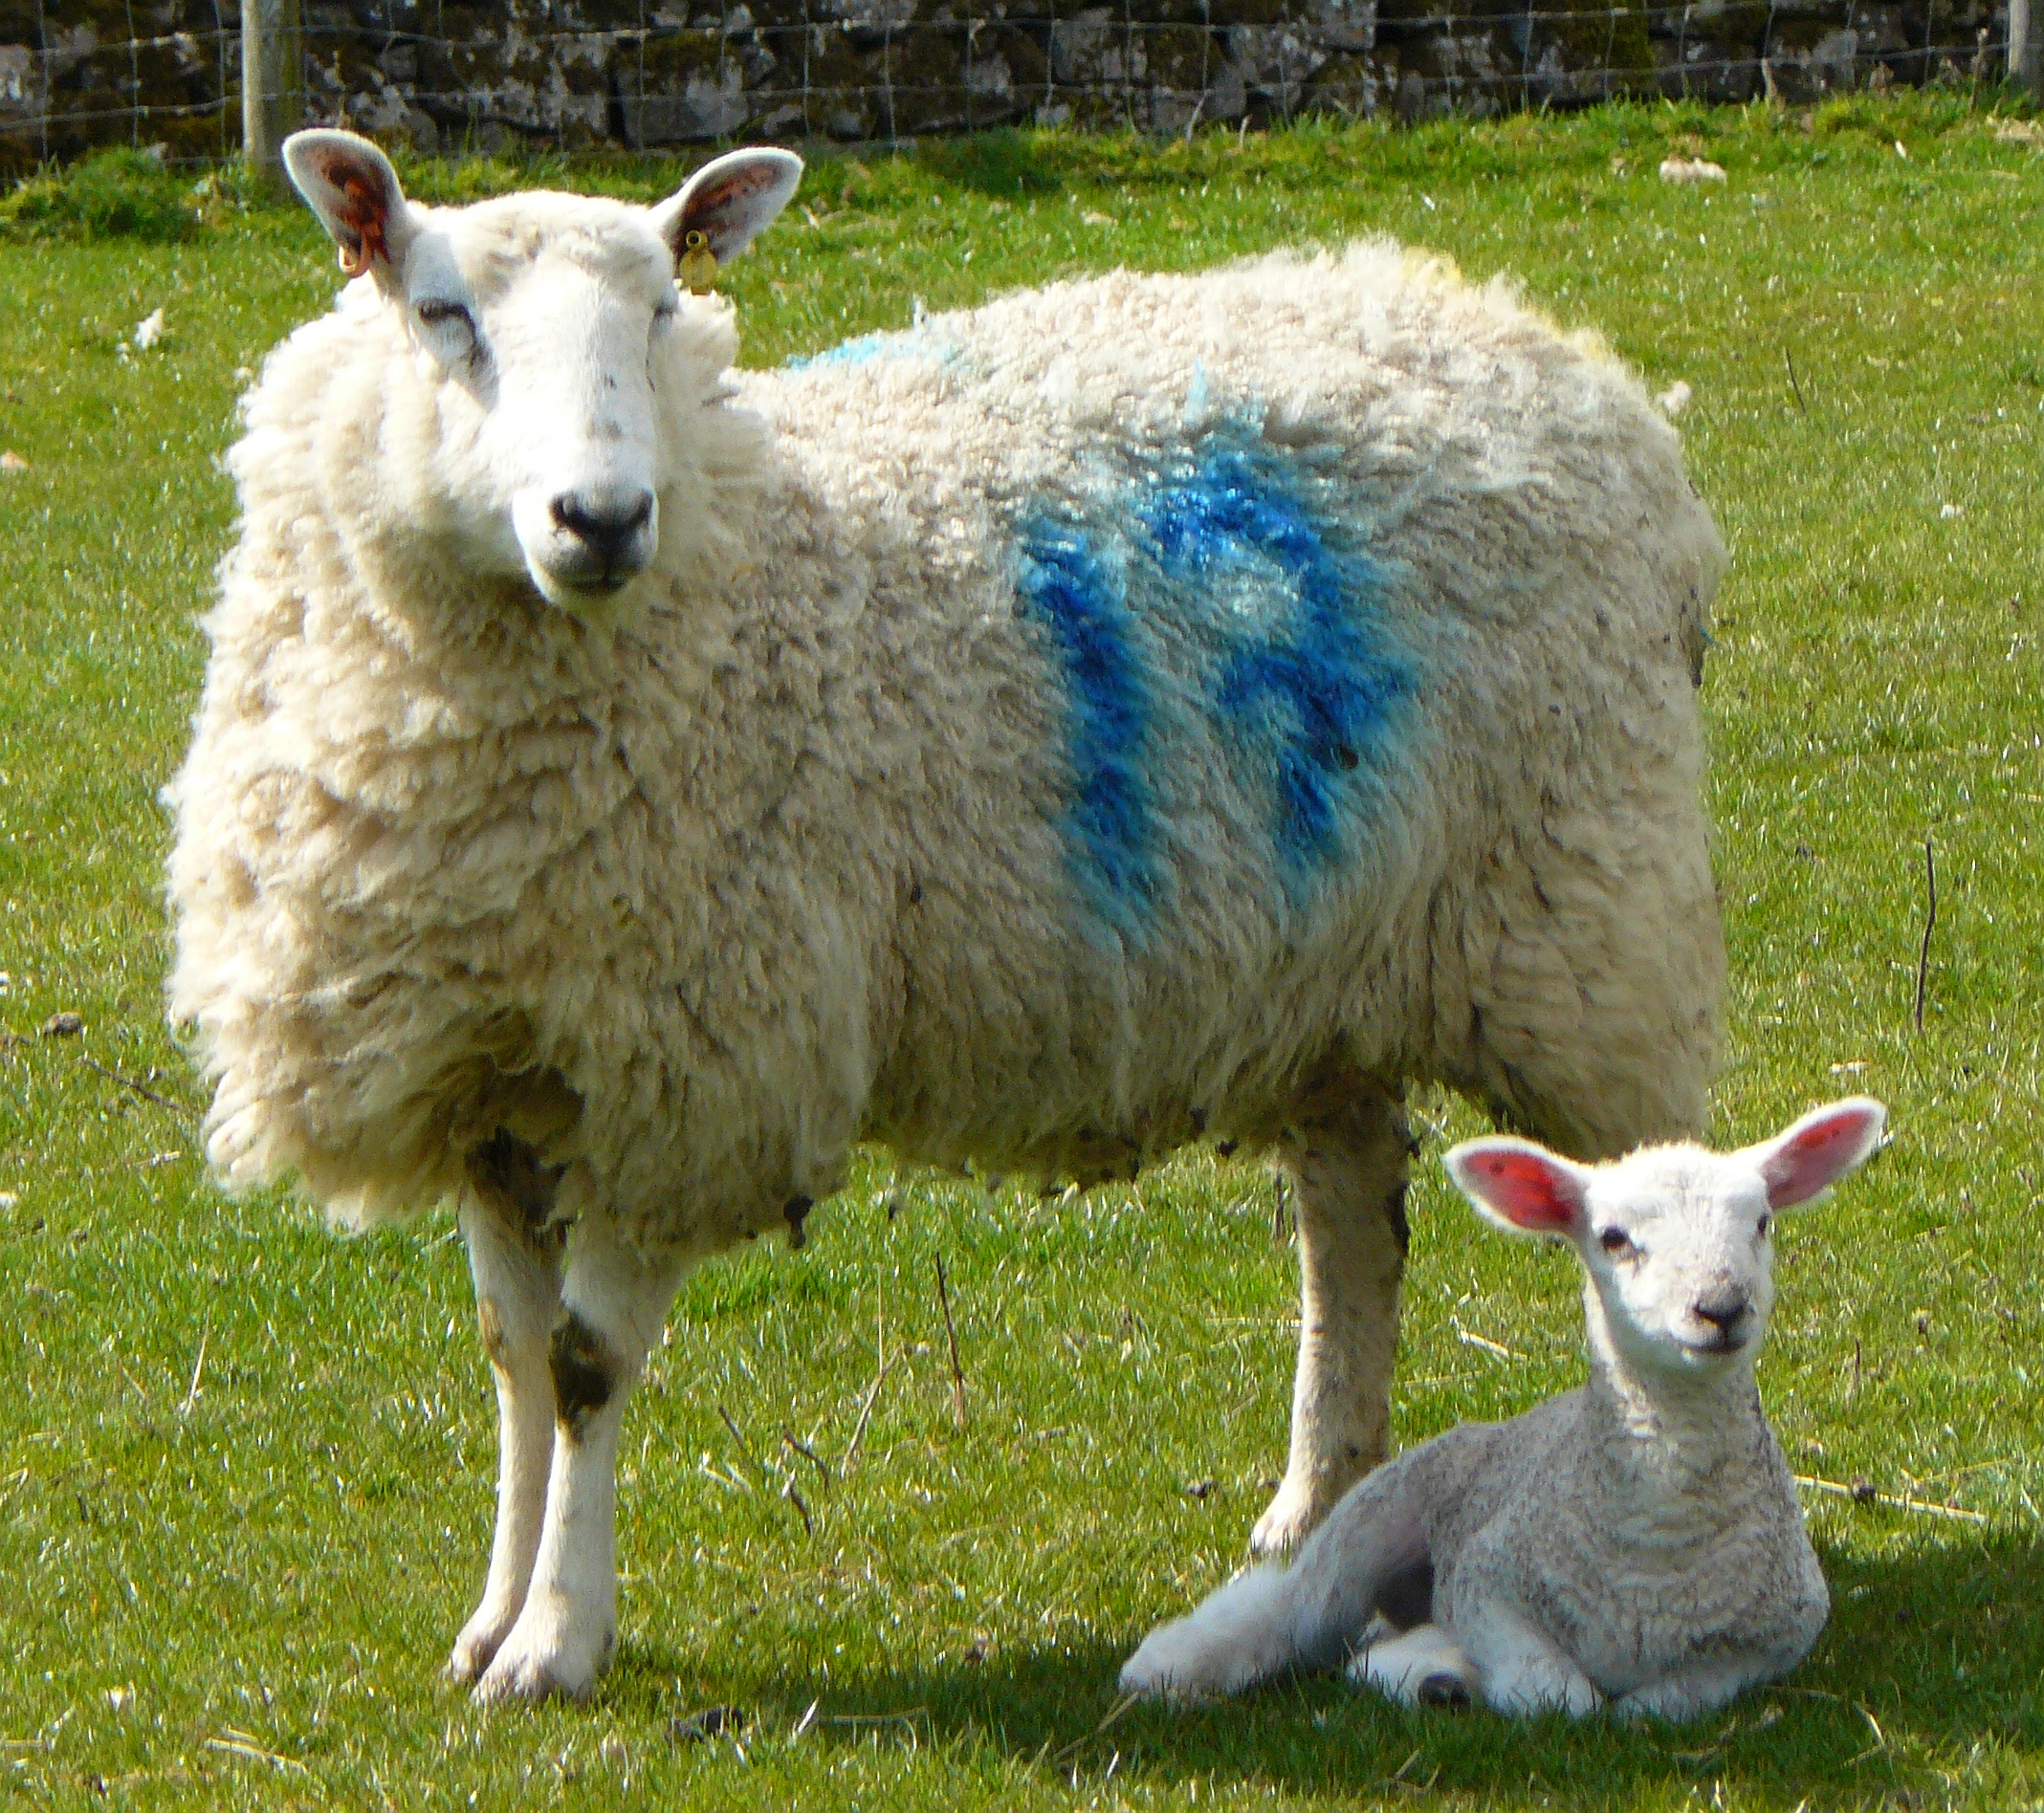
sheep, lamb, mammal, vertebrate, goats, cow goat family, livestock, grass, lamb and mutton, pasture, goat, plant, fawn, wool